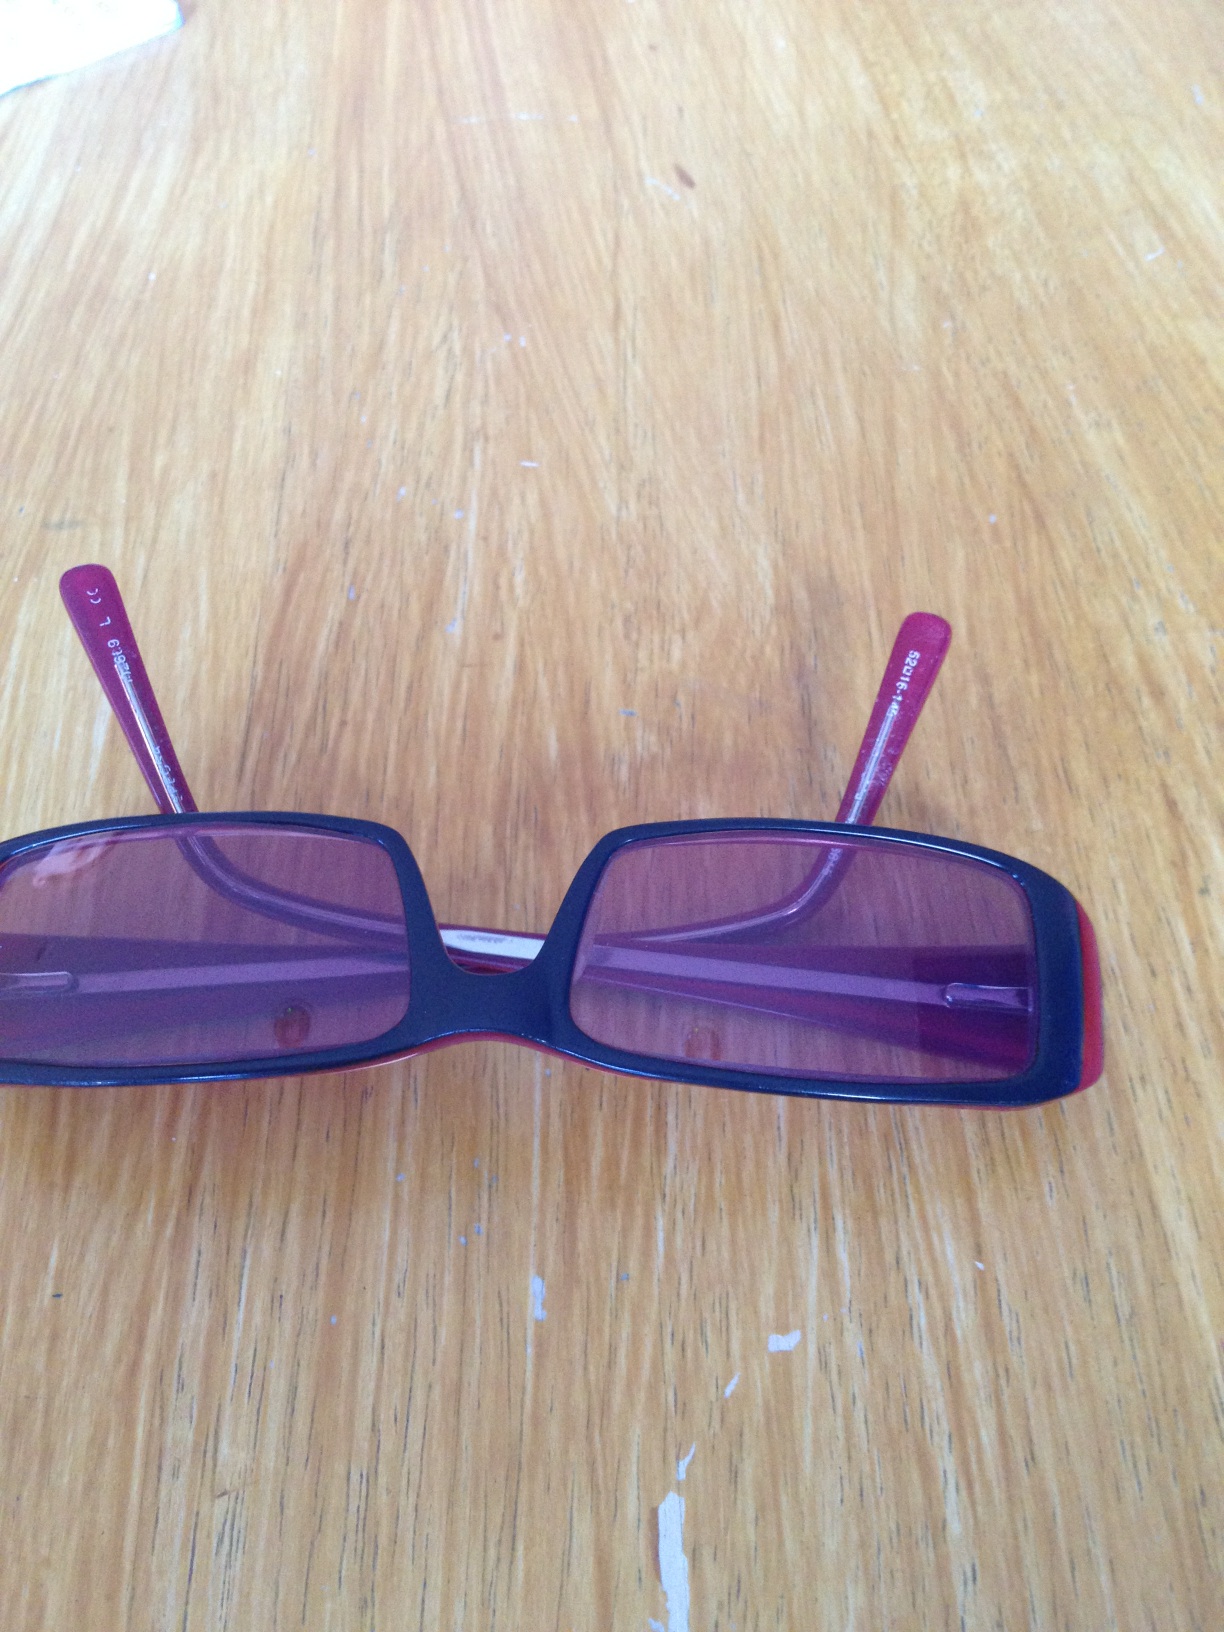Question: Are these my sunglasses or my reading glasses?
Answer: sunglasses